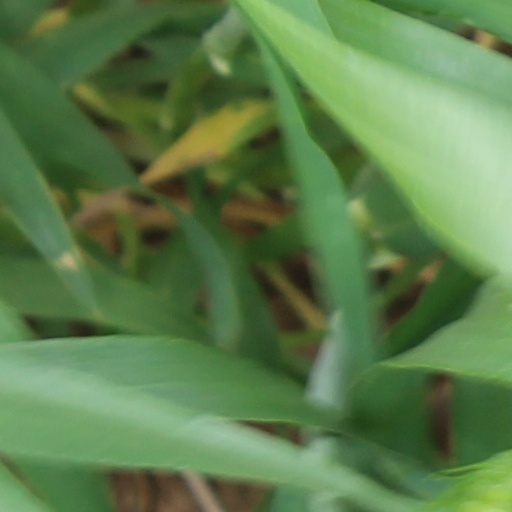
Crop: wheat